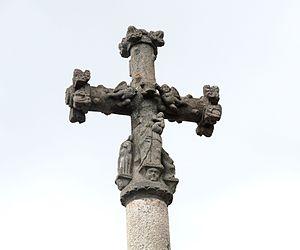
Préaux croix de peste. Erigée en 1587 à la suite d'une épidémie de peste, elle se trouve à côté de l'église
Préaux est une commune française située dans le département de l'Ardèche, en région Auvergne-Rhône-Alpes.